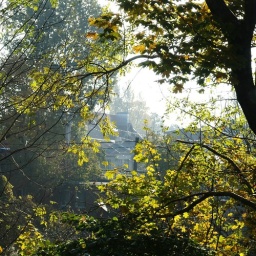
maple tree through my window in autumn